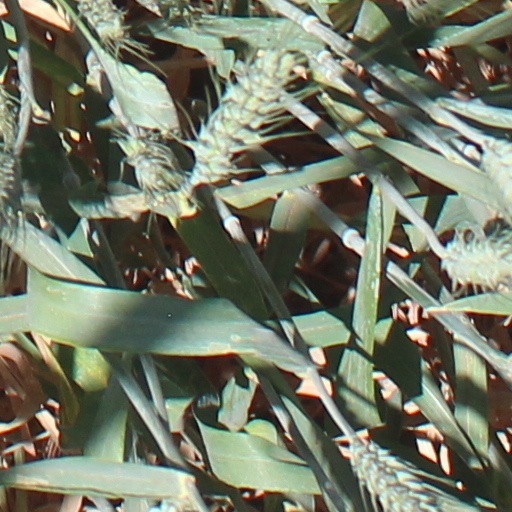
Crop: wheat